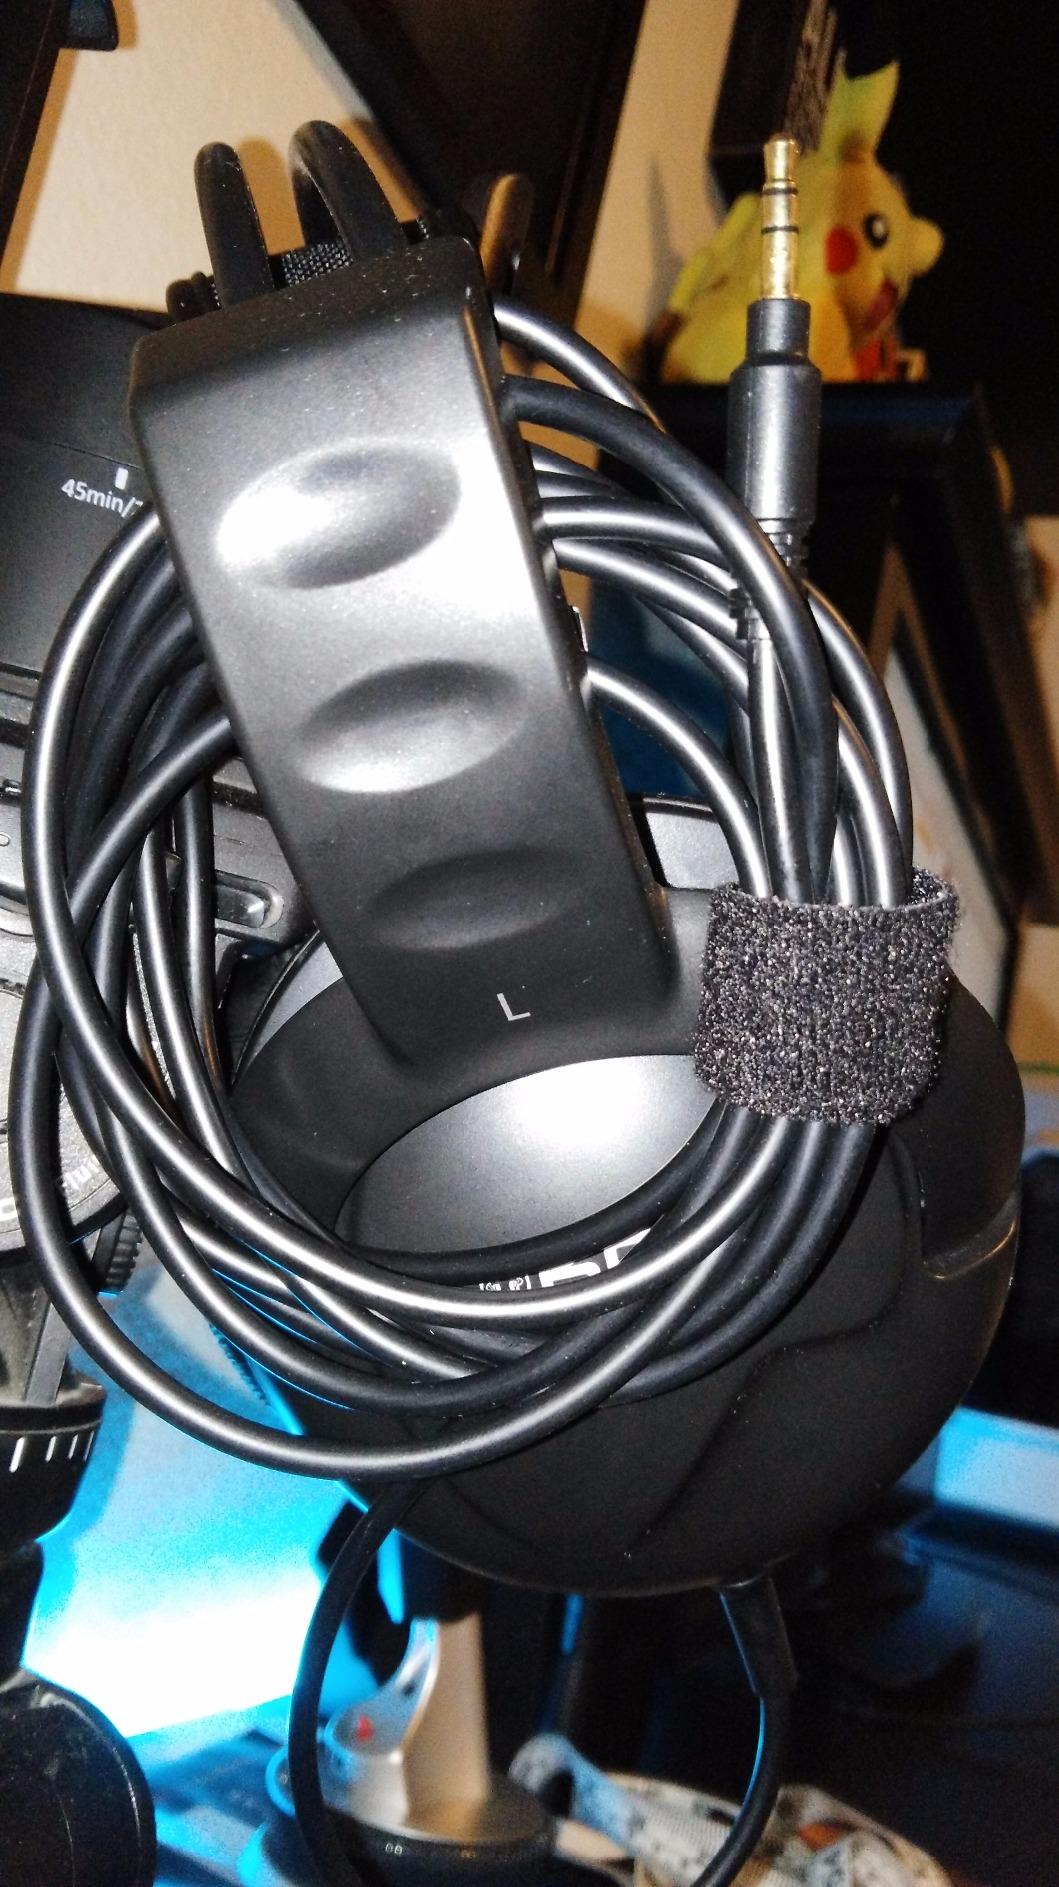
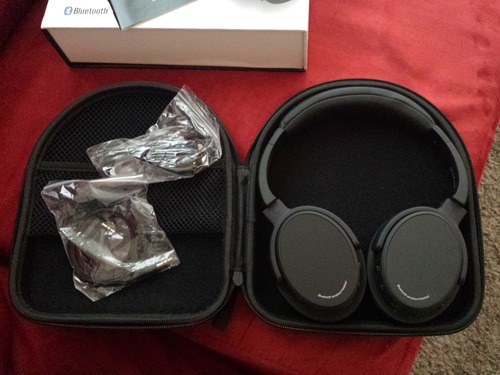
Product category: headphones
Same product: no